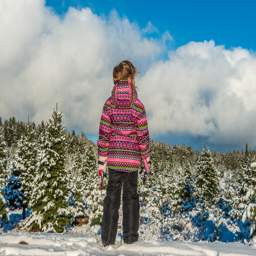
looking for that perfect tree .